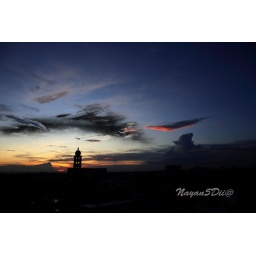
edited to bring the black over the minar. 5Dmkii with 24-105L. the first out door picture with my new set up.